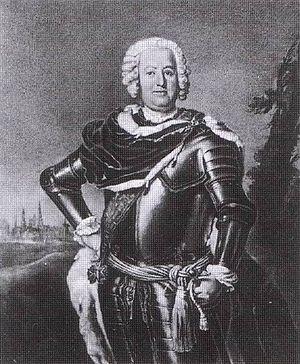
Jean-Georges Wille, né le 5 novembre 1715 à Giessen et mort le 5 avril 1808 à Paris, est un graveur français de naissance allemande, qui exerça essentiellement son art en France.
Léopold II Maximilien né le 25 décembre 1700 à Dessau et mort le 16 décembre 1751, à Dessau fait partie des princes d'Anhalt-Dessau et règne de 1747 à sa mort.